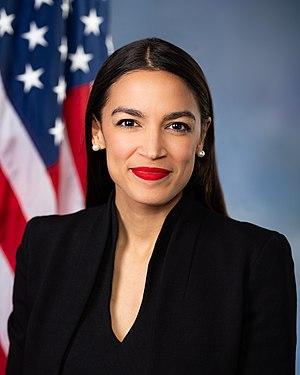
100 Women est une série multi-formats créée en 2013 par la BBC. La série concerne le rôle des femmes au XXIᵉ siècle et inclut des événements à Londres et à Mexico. Après la publication de la liste, l'émission, intitulée BBC's Women Season, est diffusée pendant trois semaines, pendant lesquelles la BBC propose également des rapports en ligne, des débats et des articles sur les femmes. Les femmes du monde entier sont encouragées à participer sur Twitter, en commentant la liste, ainsi que les entretiens et les débats qui suivent sa publication. Une nouvelle liste de lauréates est publiée chaque année depuis 2013.